Galactic Civilizations

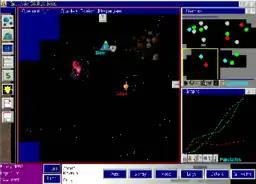
GalCiv for OS/2

"Galactic Civilizations" was first developed for OS/2 in April 1993 by Brad Wardell. Although revenue from the initial OS/2 release was never paid by the bankrupt publisher, popular support encouraged Stardock to release "Shipyards", an add-on pack that allowed users to design their own starships, and this provided enough revenue to support further development, with a simplified version being sold to IBM in 1995 as "Star Emperor". The game sold above 30,000 units for OS/2.